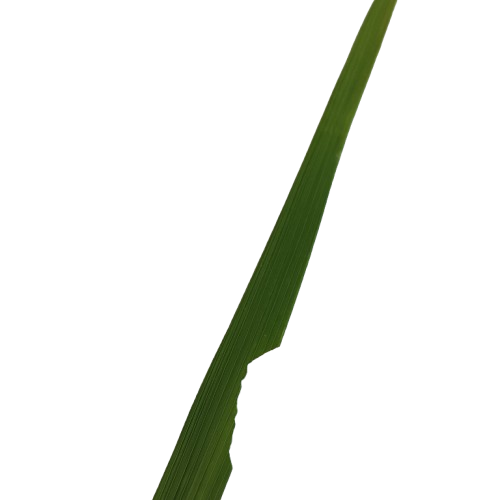
Label: Insect